Piazza Verdi, Palermo

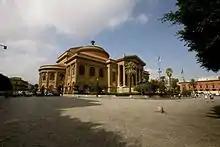
Piazza Verdi, Teatro Massimo

Piazza Verdi, commonly known as Piazza Massimo, is a square of Palermo. At its centre is the sumptuous Teatro Massimo, the biggest opera house of Italy, and the third of Europe after the Opéra National de Paris and the K. K. Hof-Opernhaus in Vienna. The square is located in the heart of the city, near the central Via Maqueda, in the quarter of the Seralcadio, within the historic centre of Palermo.